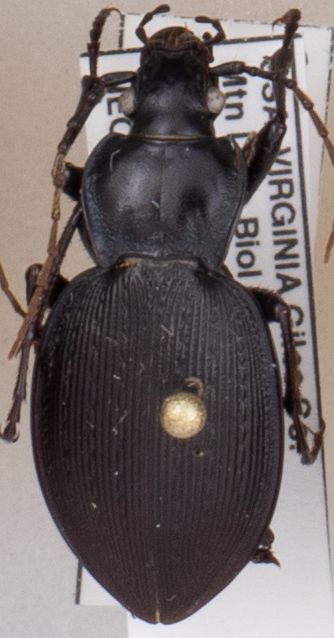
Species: Carabus goryi
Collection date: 2018-09-11
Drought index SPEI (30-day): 0.396
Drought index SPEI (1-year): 0.828
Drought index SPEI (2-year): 0.988